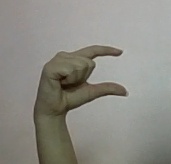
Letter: dal